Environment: real
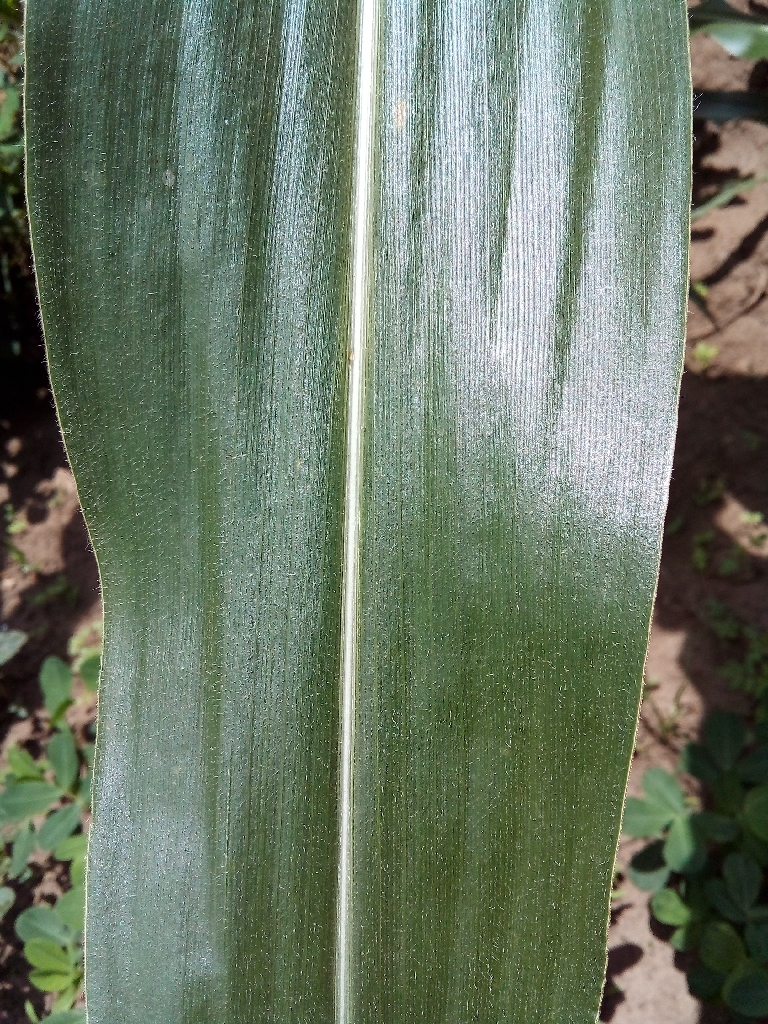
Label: healthy